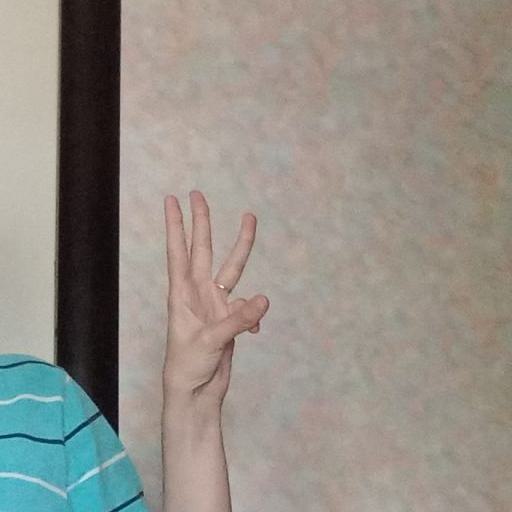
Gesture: three